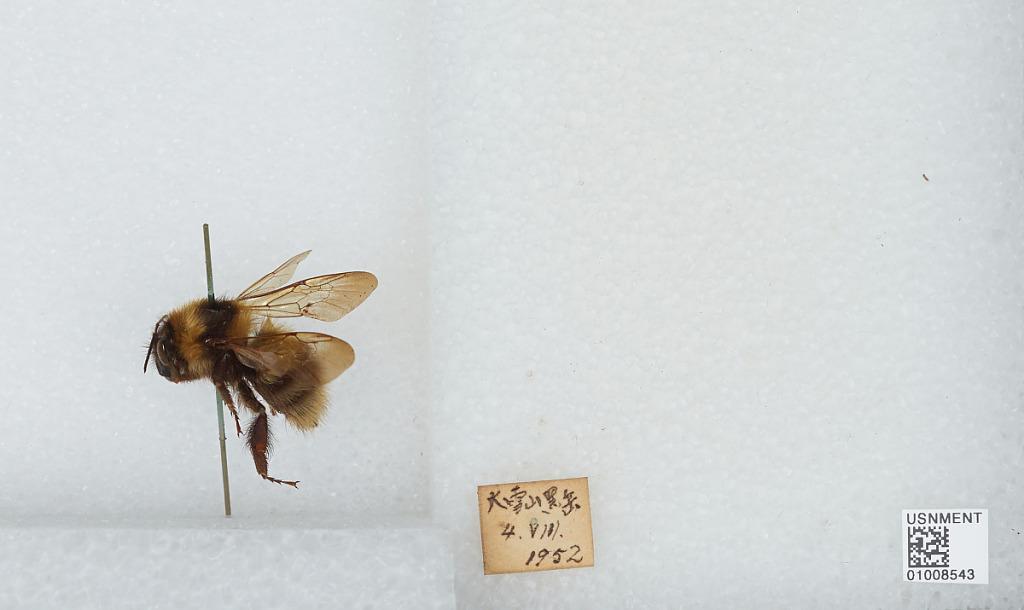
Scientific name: Bombus (Diversobombus) diversus Smith
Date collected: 1952-8-4
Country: Japan
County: Daisetsuzan
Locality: Mount Kuro